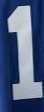
Number: 1